Collins Island, Newport Beach

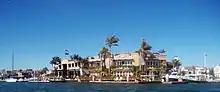
Collins Island

Collins Island is a part of Balboa Island in Newport Beach, California.